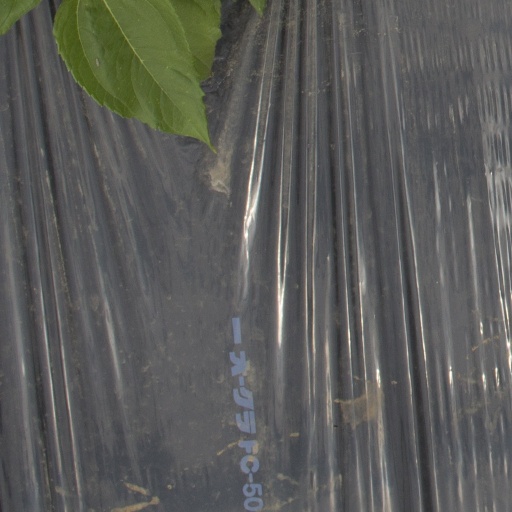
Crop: Jerusalem artichoke